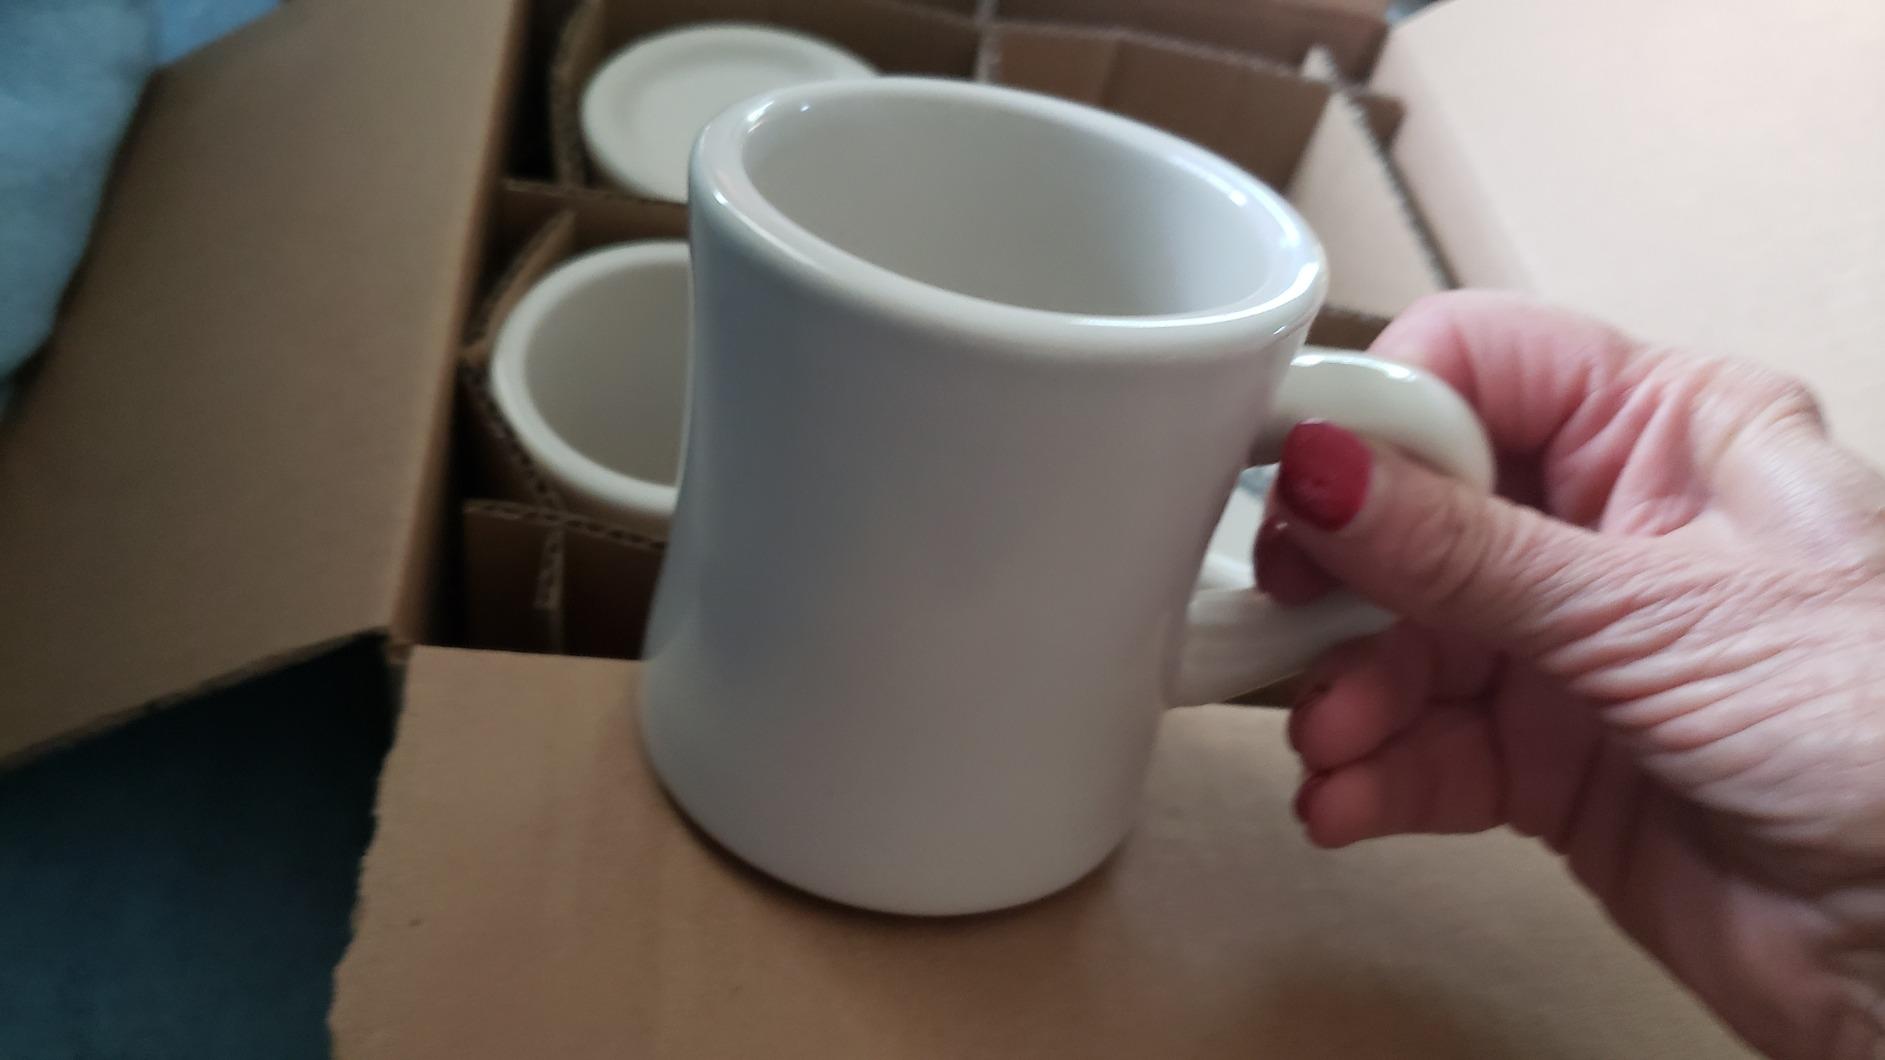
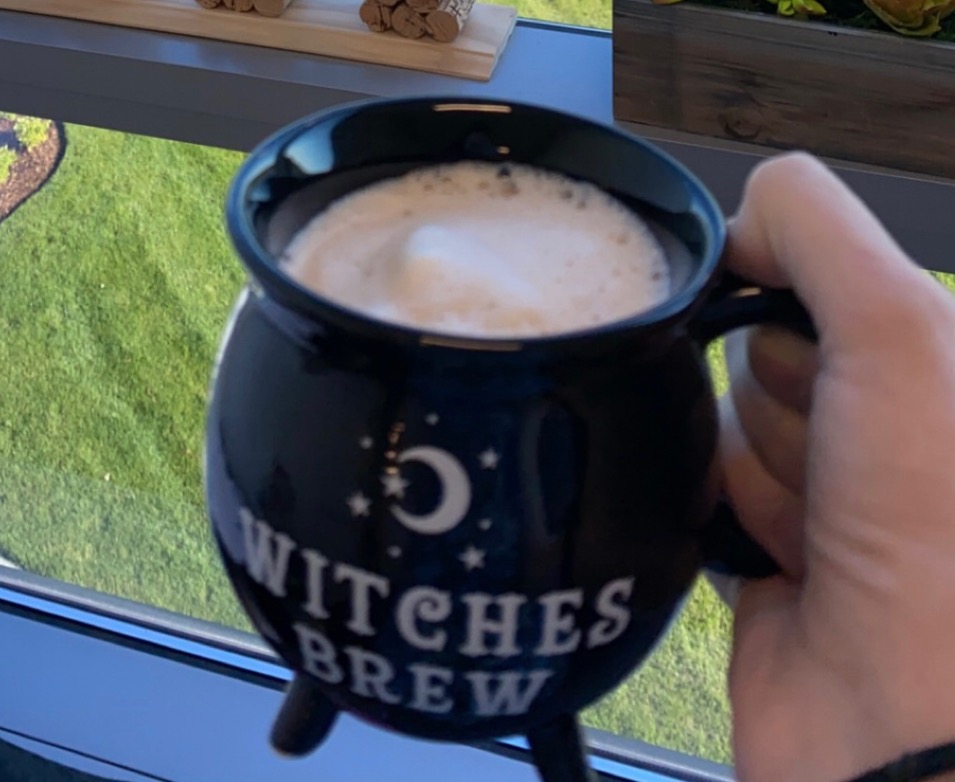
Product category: items_mug
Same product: no